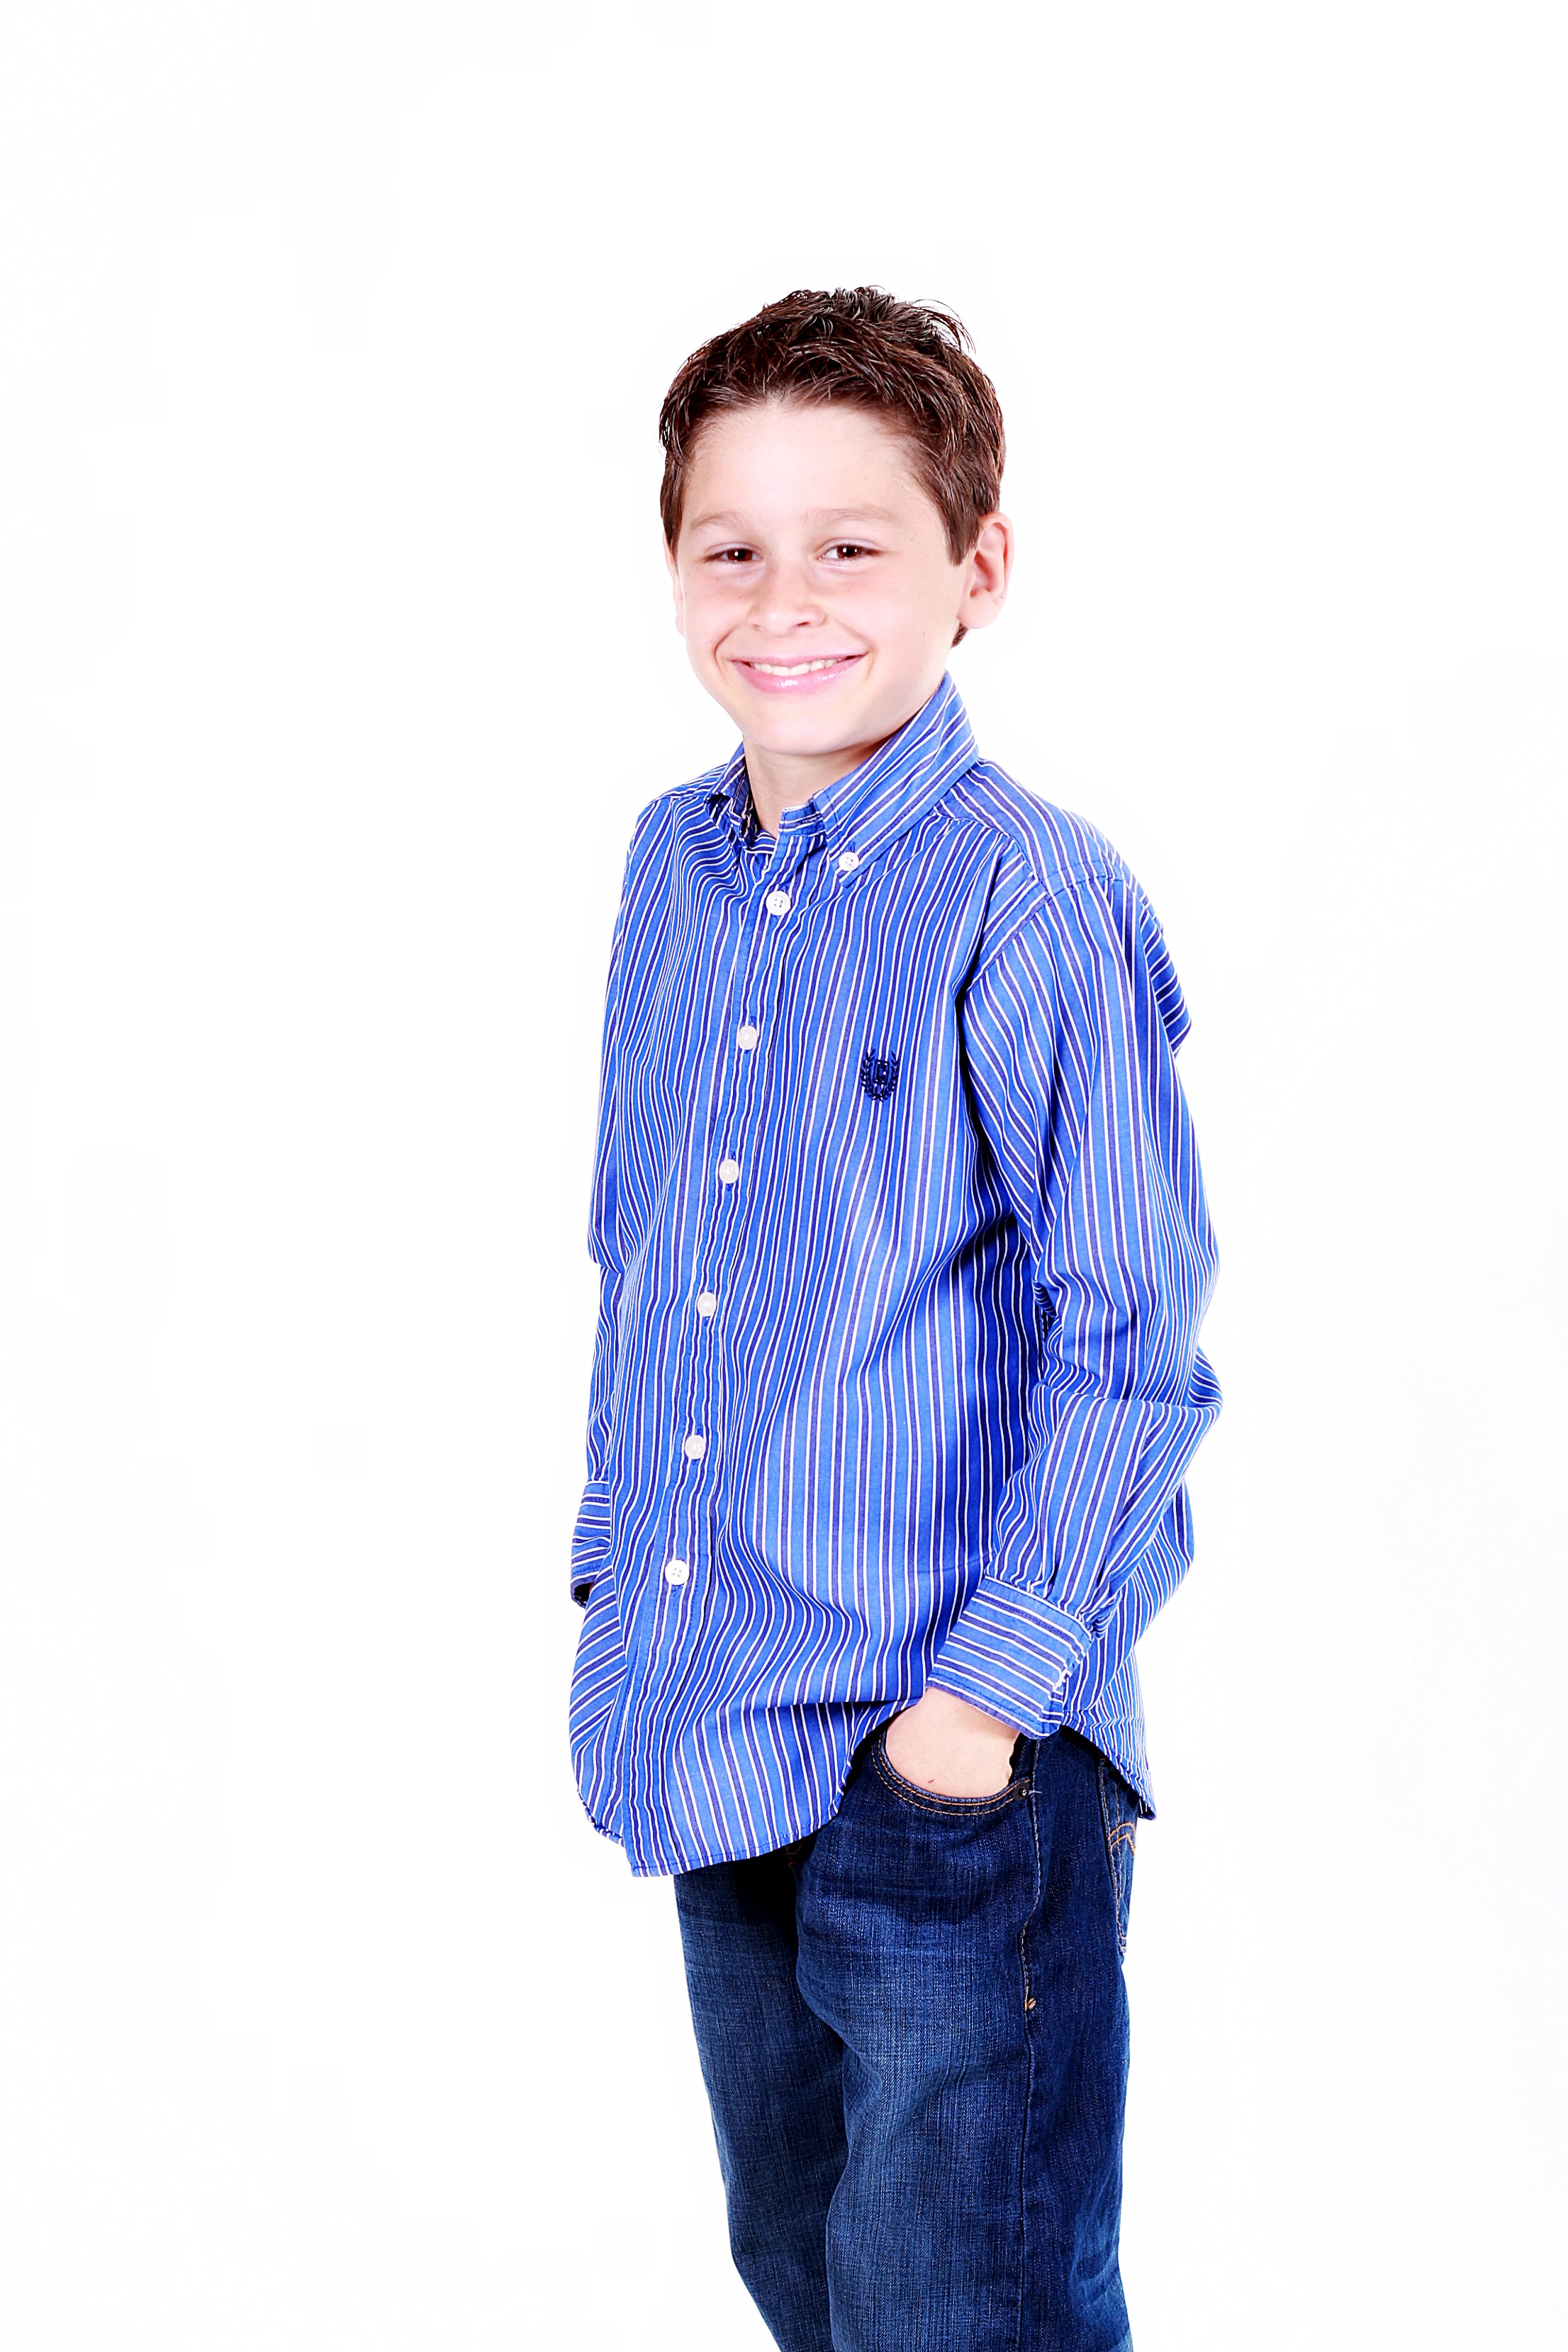
person, people, boy, cute, pattern, portrait, child, blue, clothing, outerwear, childhood, denim, hood, collar, happy, toddler, brothers, sleeve, t shirt